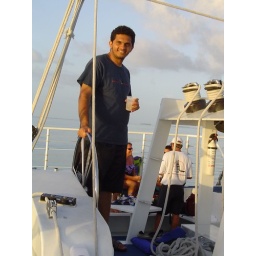
Chilling on the sail boat in FL